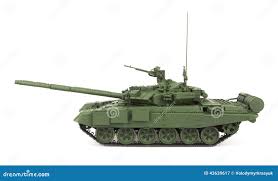
Label: T-90